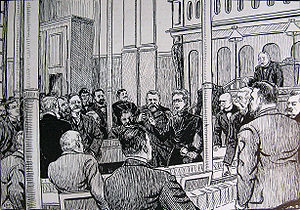
Mary Westenholz
Mary Westenholz i Folketinget 19. august 1909
Mary Westenholz på Folketingets talerstol 19. august 1909
Mary Bess Westenholz var datter af godsejer og politiker Regnar Westenholz og Mary Lucinde Hansen, søster til Regnar, Ingeborg og Aage Westenholz - og moster til Karen Blixen.